Bridge of Weir railway station

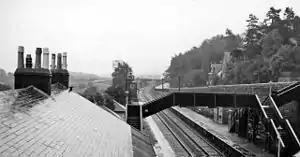
Bridge of Weir station in 1961

Bridge of Weir railway station was a railway station serving the village of Bridge of Weir, Renfrewshire, Scotland, originally as part of the Bridge of Weir Railway.